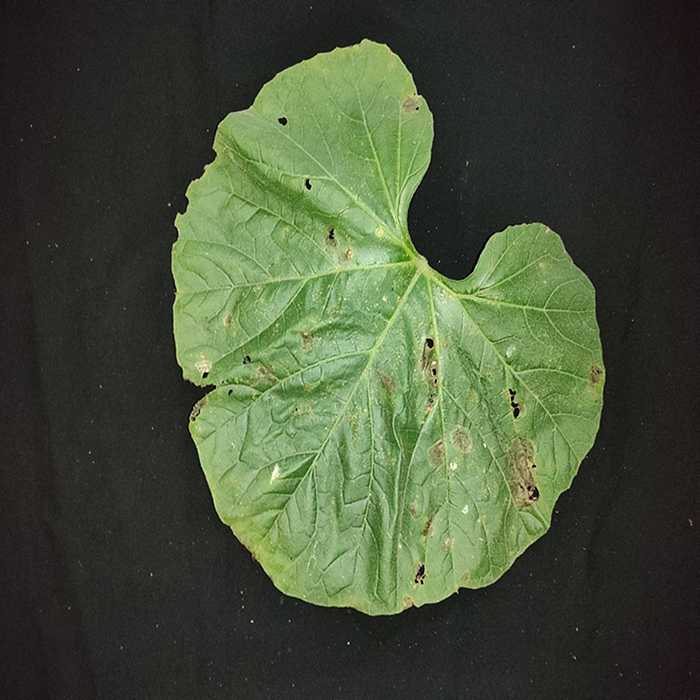
Plant: Bottle gourd
Label: Anthracnose